East Prussia

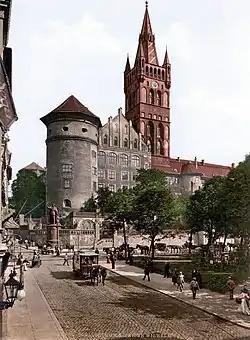
Königsberg Castle, 1895

In 1939 the Regierungsbezirk Zichenau was annexed by Germany and incorporated into East Prussia. Parts of it were transferred to other regions, e.g. Suwałki Region to Regierungsbezirk Gumbinnen and Soldau (Działdowo) to Regierungsbezirk Allenstein. Despite Nazi propaganda presenting all of the regions annexed as possessing significant German populations that wanted reunification with Germany, the Reich's statistics of late 1939 show that only 31,000 out of 994,092 people in this territory were ethnic Germans.